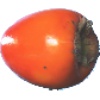
Label: Kaki 1